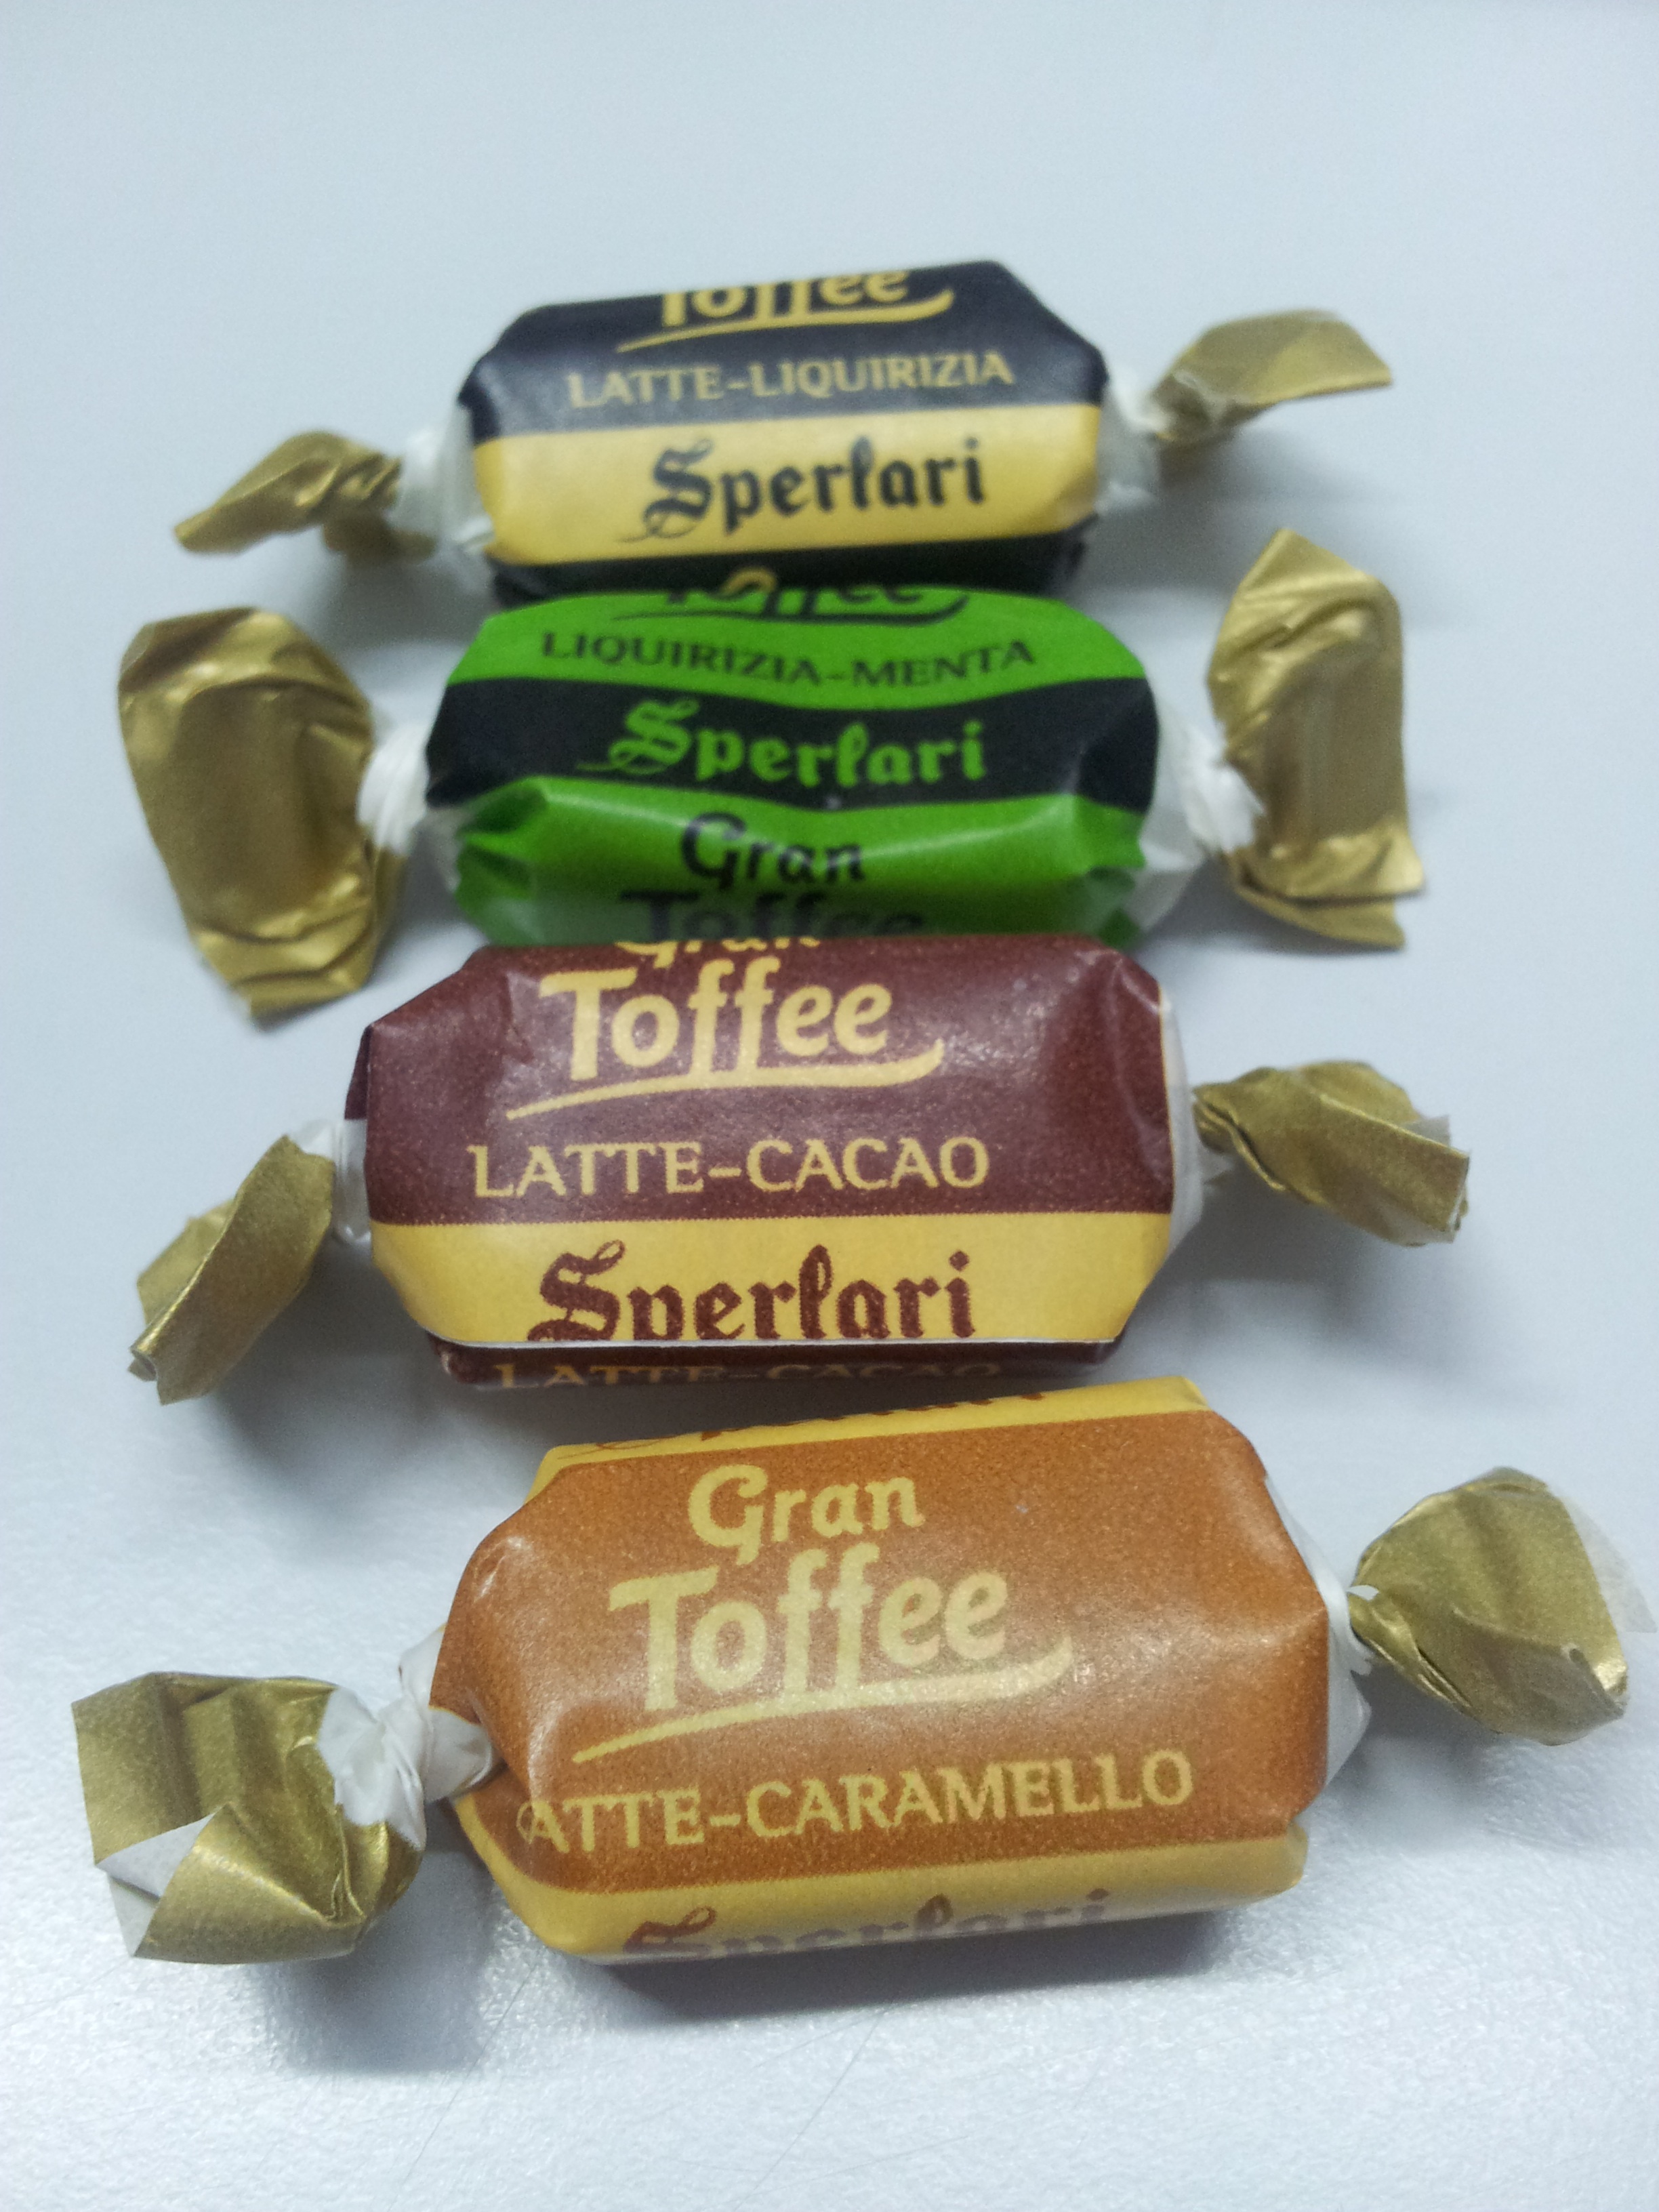
vintage, food, produce, dessert, candy, confectionery, flavor, praline, flowering plant, toffee, land plant, sperlari